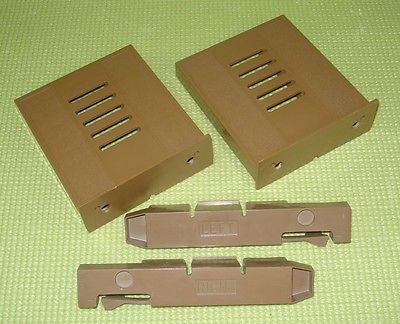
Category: coffee maker